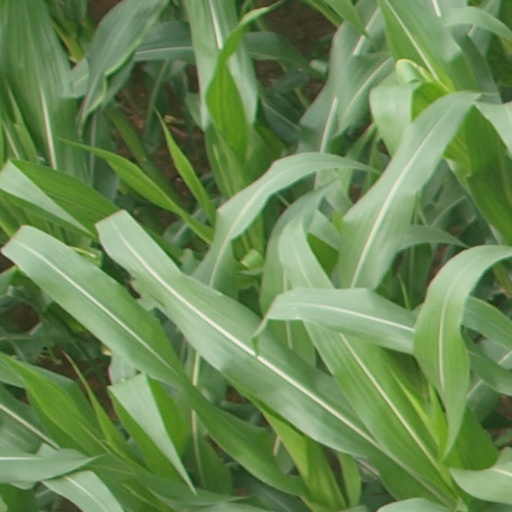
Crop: maize; corn